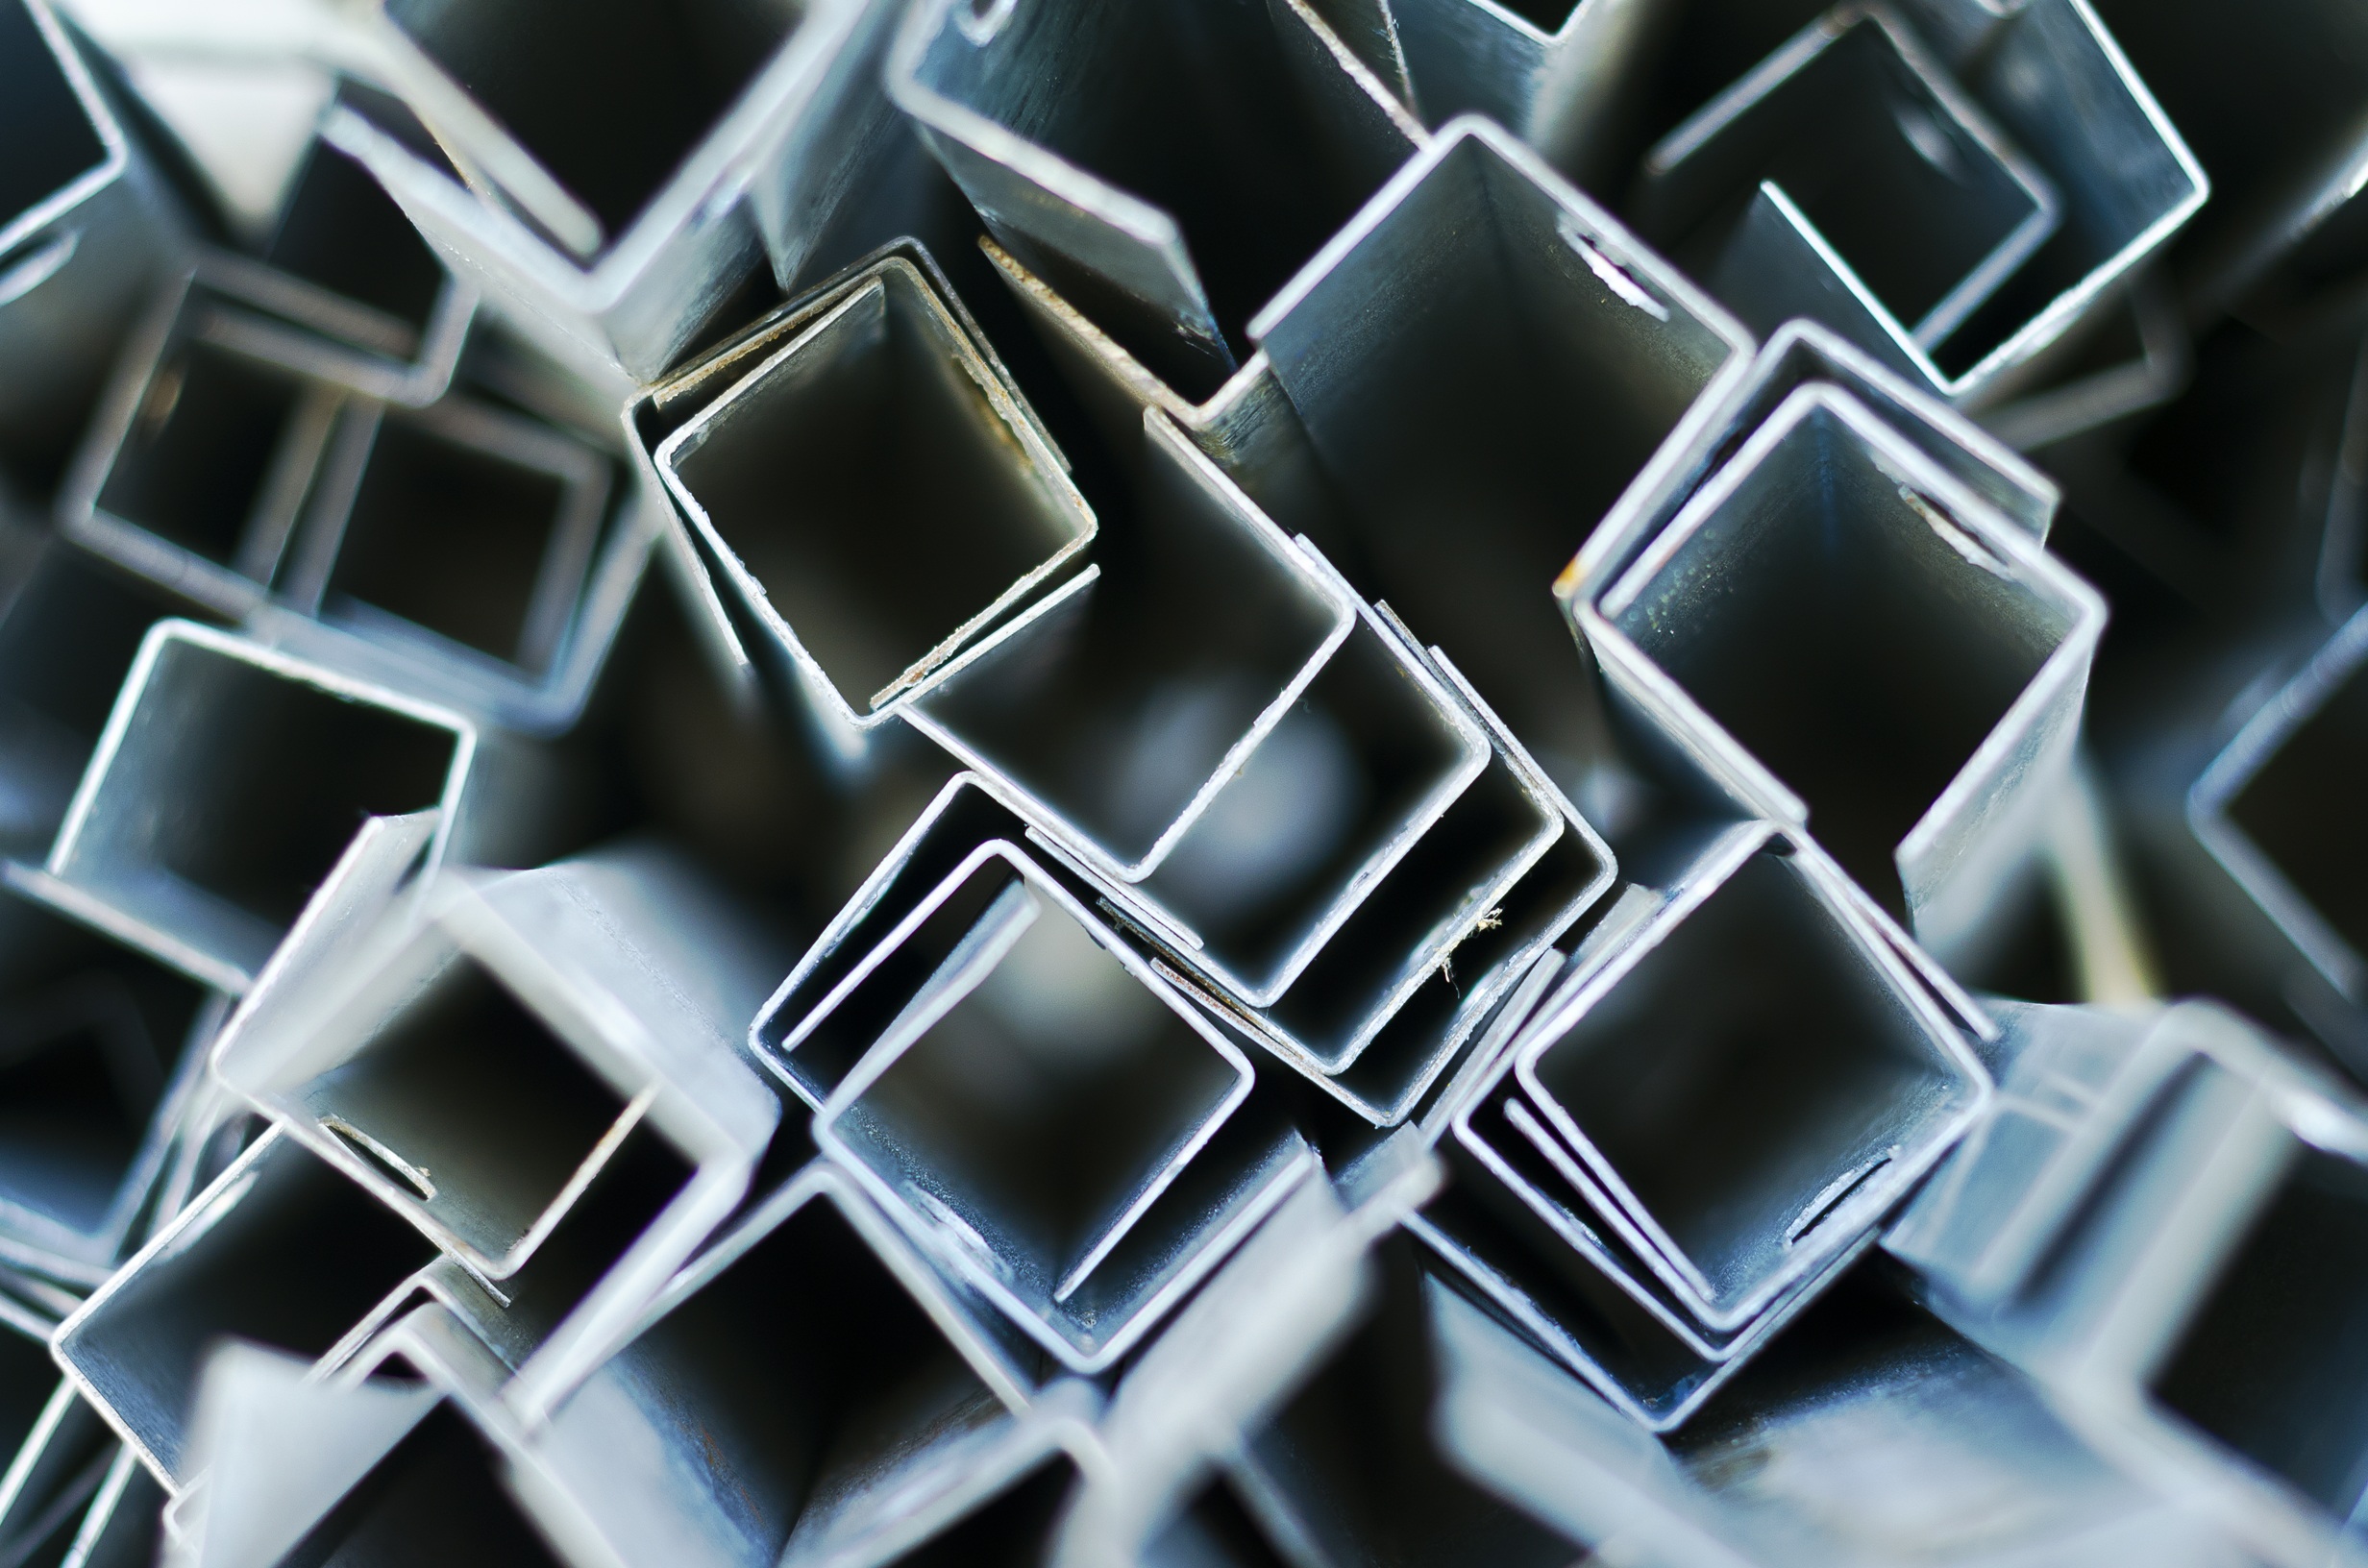
number, steel, pattern, line, metal, industrial, material, eco, font, art, focus, design, shape, form, computer keyboard, selective focus